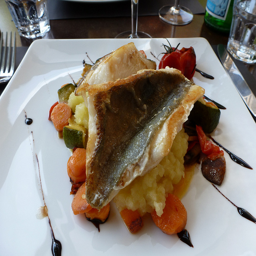
A plate topped with meat and vegetables covered in sauce.
A white plate containing fish, mashed potatoes, and carrots.
A dinner pate shown with fish, carrots and mashed potatoes.
A cooked fish on a plate of rice and vegetables
Food in a white plate with glasses of water and a green bottle.